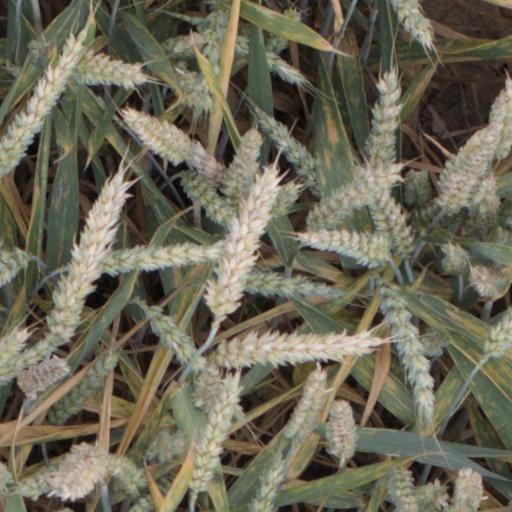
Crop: wheat